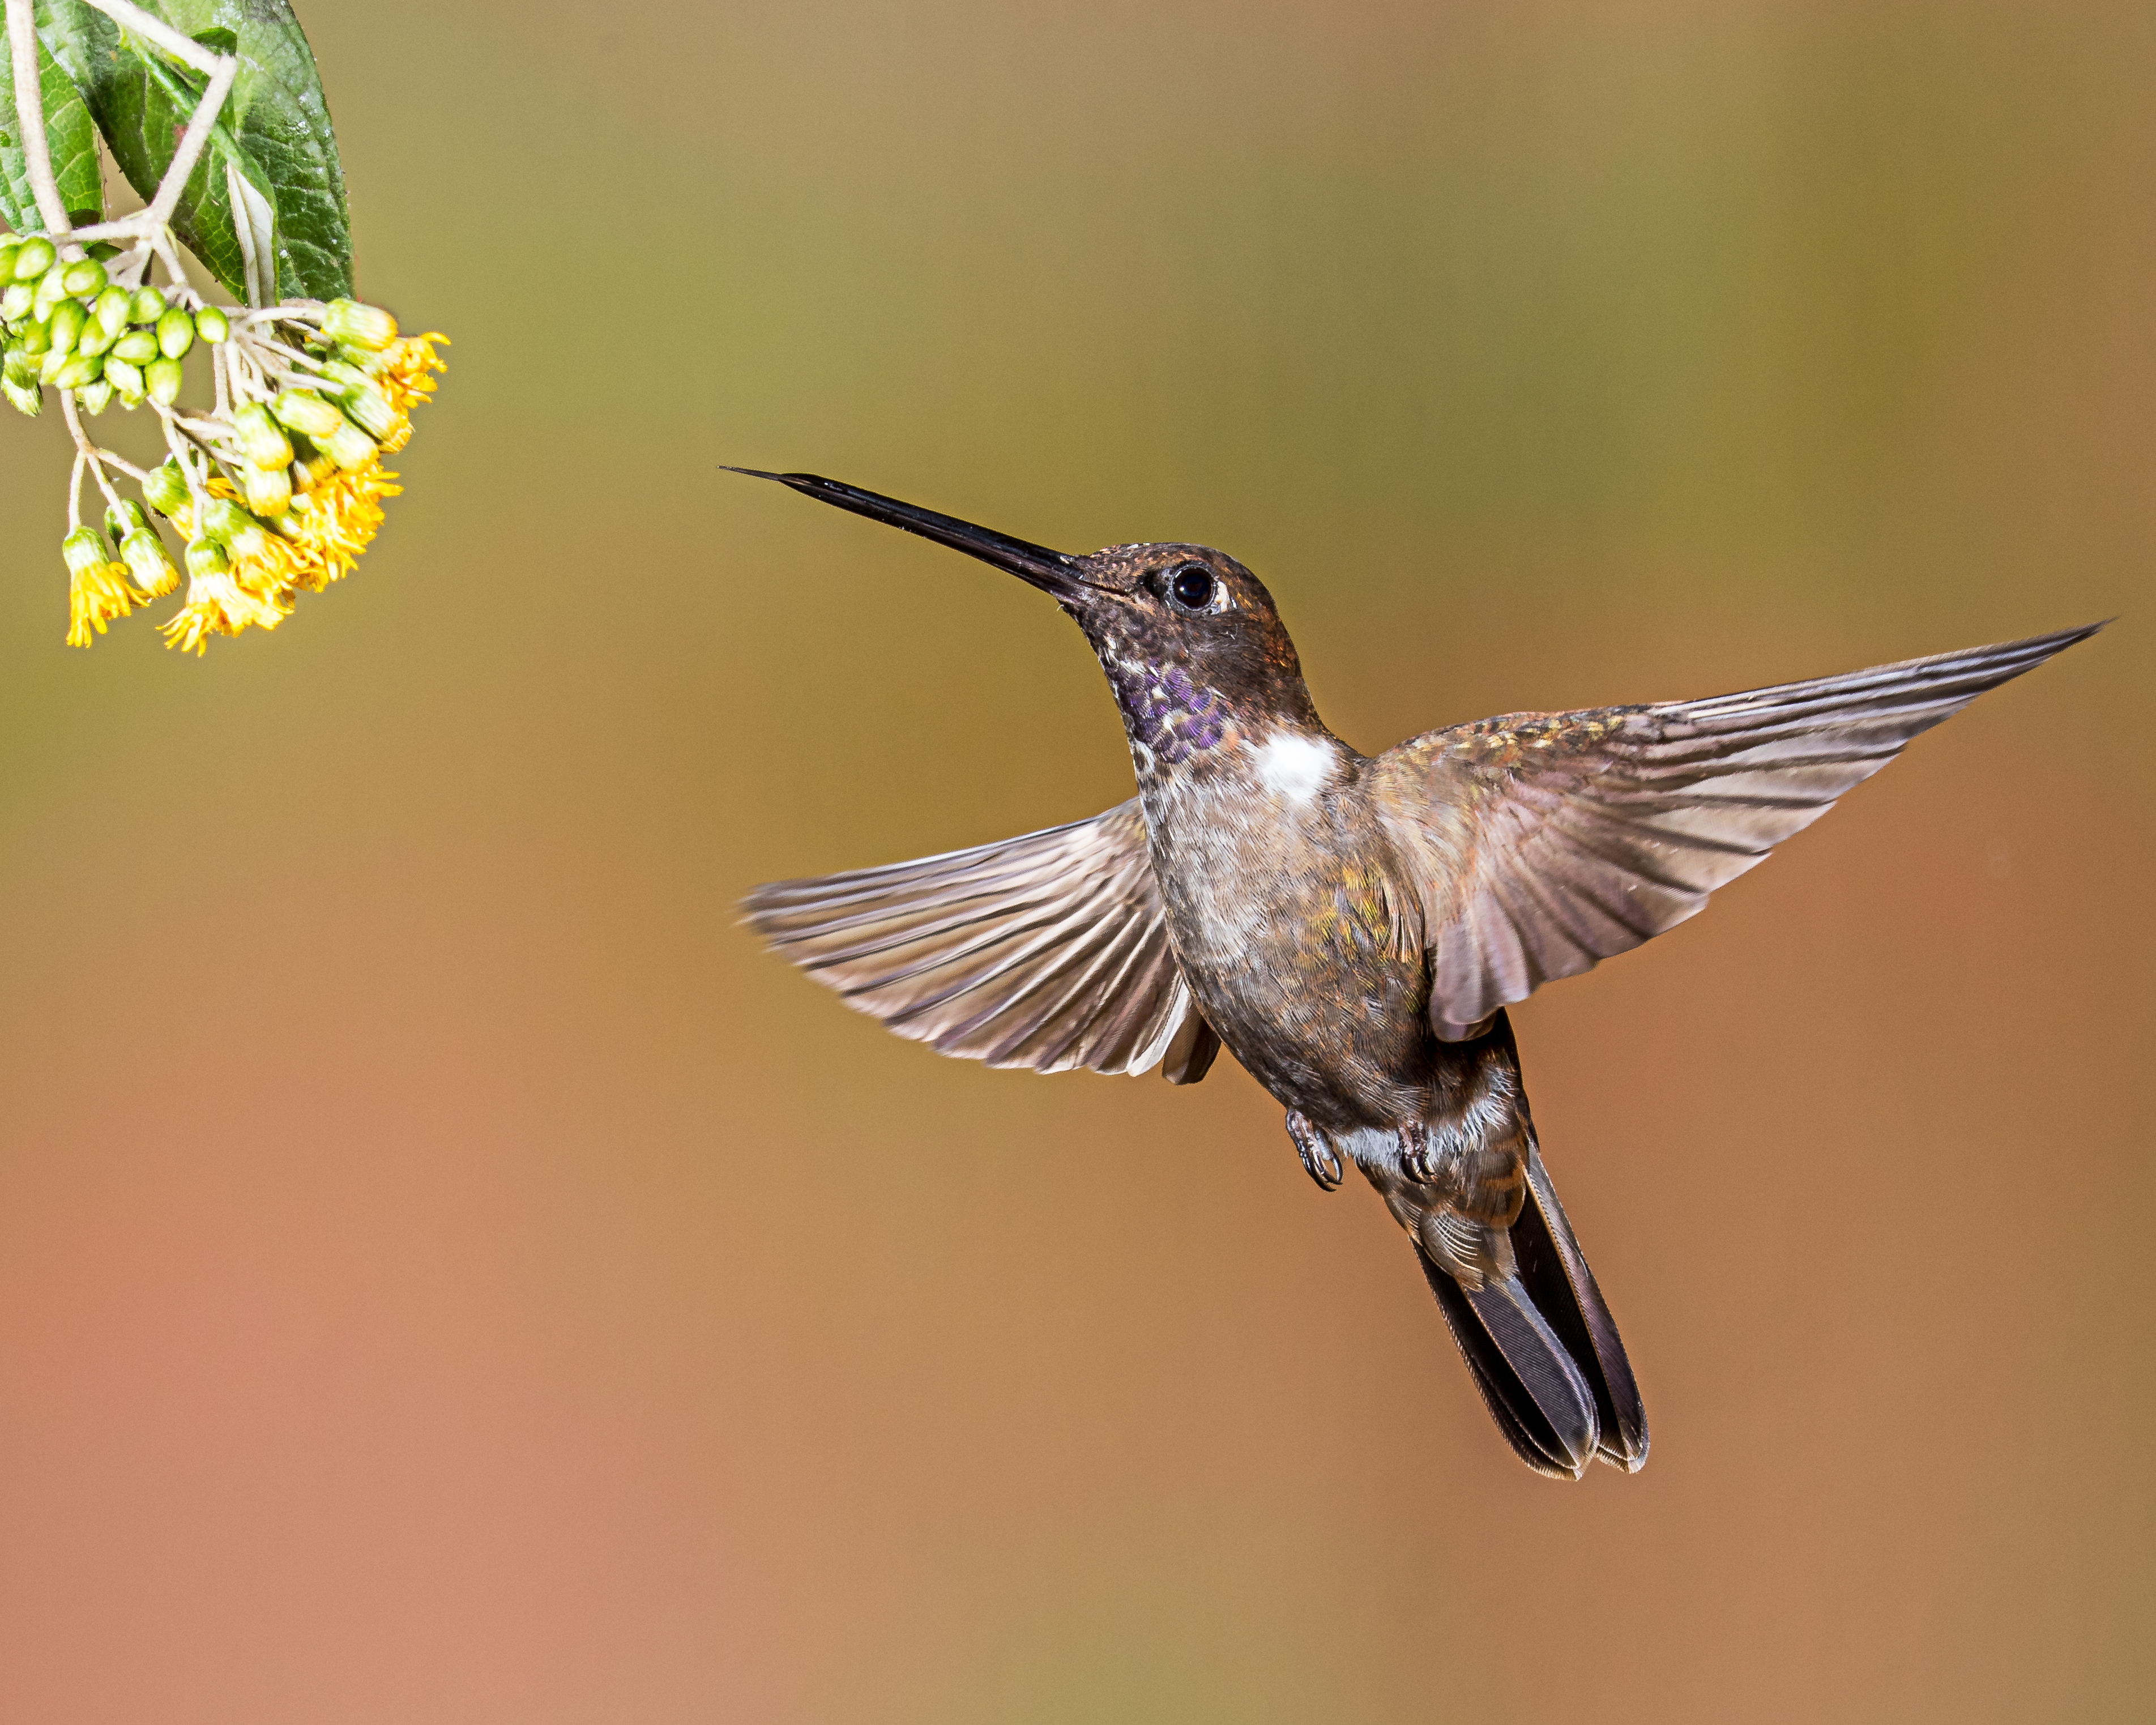
bird, wing, beak, hummingbird, fauna, vertebrate, andymorffew, morffew, browninca, tandayapabirdlodge, ecuador, pollinator, perching bird